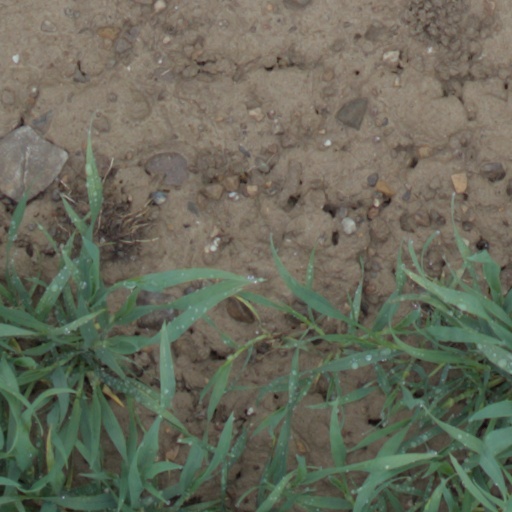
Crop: wheat